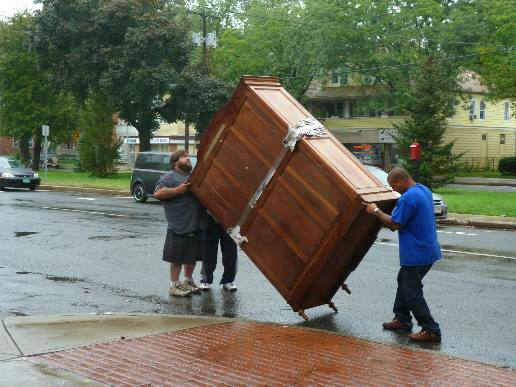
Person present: Yes